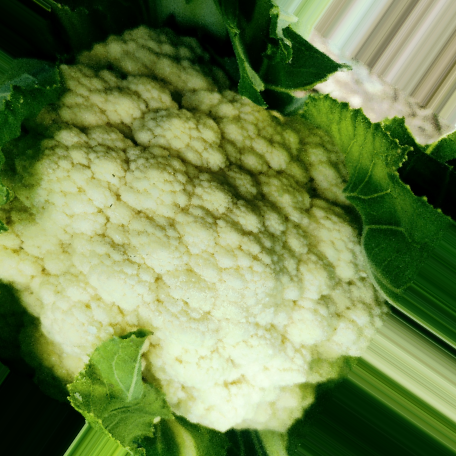
Label: Disease Free